Yasin Pilavcılar

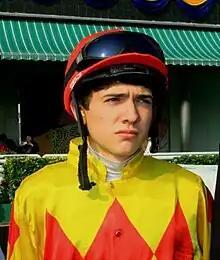
Pilavcılar at Macau Apprentice Jockeys' Challenge"Taipa Racecourse 2010"

Yasin Pilavcılar (born September 11, 1990 in Istanbul, Turkey) is a horse racing jockey, who is currently riding at Veliefendi Race Course in Istanbul, Turkey.